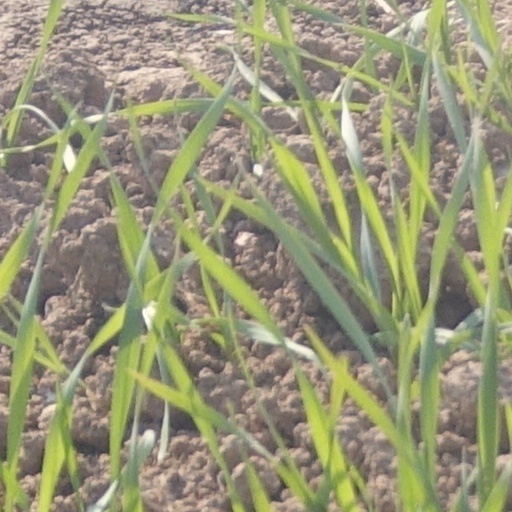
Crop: wheat